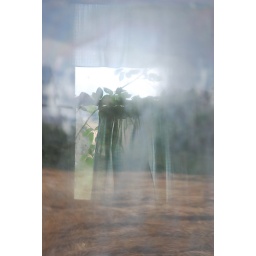
Wheat field reflection in abandoned house window.